Image Comics

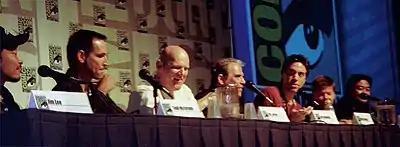
Panel at ComicCon 2007 on the 15th anniversary of the founding of Image Comics. From left: Jim Lee, Todd McFarlane, Erik Larsen, Jim Valentino, Marc Silvestri, Rob Liefeld and Whilce Portacio

In the early 1990s, artists Todd McFarlane, Rob Liefeld, and Jim Lee broke successive modern sales records at Marvel Comics with "" #1, "X-Force" #1, and "" #1 respectively. However, the creators became discontented. Liefeld worried that their success actually made their positions at Marvel precarious. "We had become too big for the system," he said in 2000. "Marvel didn't want a star system." McFarlane and Lee, on the other hand, felt undervalued at Marvel, where they were not paid when their art was reused for merchandise such as t-shirts.